Txusta

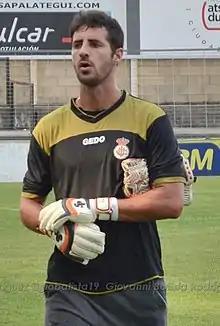
Txusta with Real Unión in 2018

Jon Irazustabarrena Lizarralde (born 30 April 1986), known as Txusta, is a Spanish footballer who plays for Real Unión as a goalkeeper.